Kanjirapuzha Dam

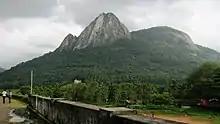
Vadakodan Mala Kanjirapuzha Dam

The Kanjirapuzhan Dam is located on the Kanjirapuzha River, a tributary of the Thuthapuzha River, which itself joins the Bharatapuzha River, a part of the west-flowing rivers from Tadri to Kanyakumari. The dam has a catchment area of , which lies entirely within the state boundary. The densely-covered green forest area of the catchment is called the "Vettilachola".